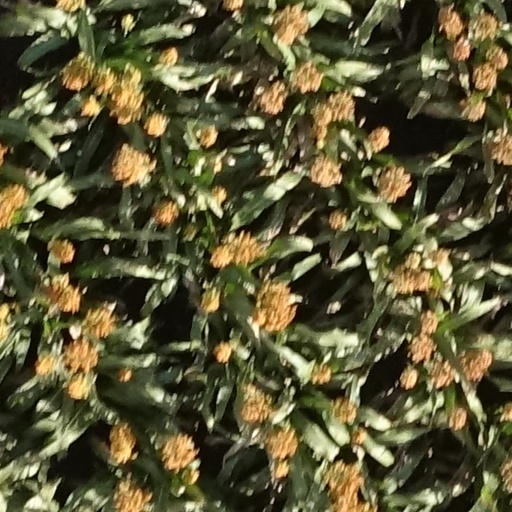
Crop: sorghum